Casey Sherriff

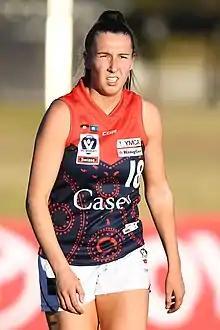
Sherriff playing for in July 2019

Casey Sherriff (born 22 April 1998) is an Australian rules footballer playing for the Hawthorn Football Club in the AFL Women's (AFLW). Sherriff was recruited by Melbourne in September 2018 as a replacement for Melbourne captain, Daisy Pearce, who missed the 2019 season through pregnancy. She made her debut against at Casey Fields in the opening round of the 2020 season.